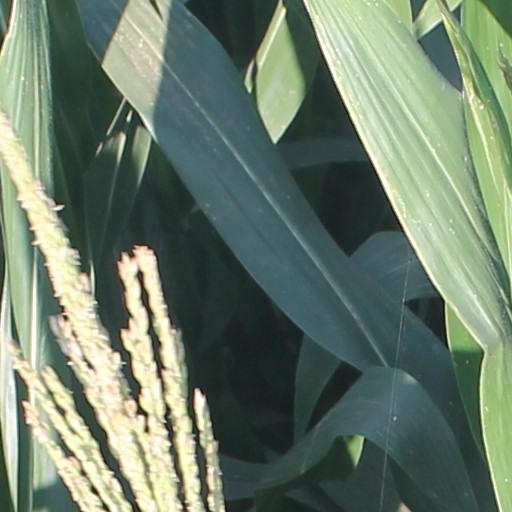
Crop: maize; corn